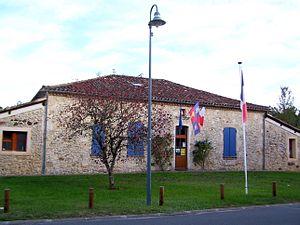
Mairie de Cazalis (Gironde, France)
Cazalis est une commune du Sud-Ouest de la France, située dans le département de la Gironde en région Nouvelle-Aquitaine.